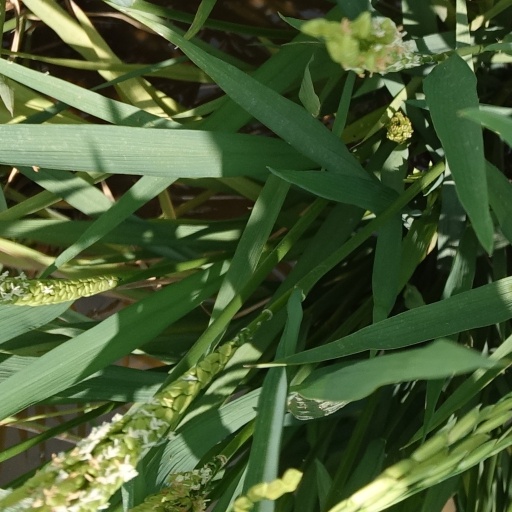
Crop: rice